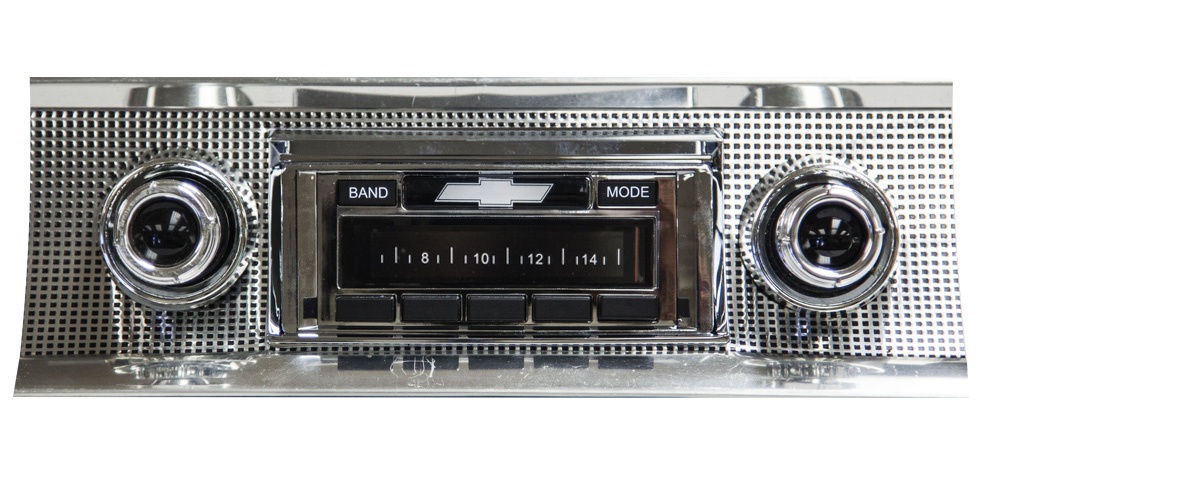
USA 630 Radio for 1958-61 STUDEBAKER
1958-61 STUDEBAKER 300 watts peak power/45 watts per channel RMS. AM/FM radio 16 presets (12 FM, 4 AM) rear RCA auxiliary input, USB port, iPod dock (classic Ipod only), 4 channel RCA Pre-outs, Negative LCD Alpha Numeric display, USA & EUR tuning, Digital EQ, 4way Fader, Loudness Compensation, Power Antenna Lead-Fits Original Dash No Assembly Required
Brand: CUSTOM AUTOSOUND
Category: Vehicles & Parts > Vehicle Parts & Accessories > Motor Vehicle Electronics > Motor Vehicle Cassette Players > Single DIN Cassette Players